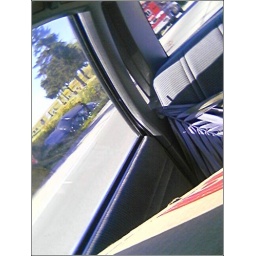
I took this picture out the back window in my car while driving down the freeway.